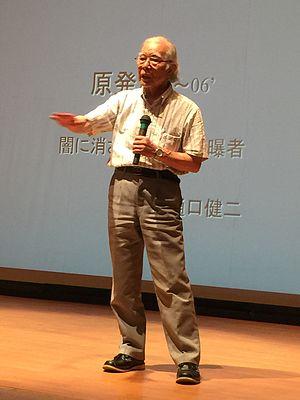
Kenji Higuchi est professeur de photographie dans plusieurs institutions de Tokyo et formateur au « Nippon Photography Institute ». Il est le fils aîné d'un cultivateur et à l'âge de 24 ans s'est mis à la photographie après avoir vu les célèbres photos de guerre de Robert Capa. Il a publié quelques-unes des premières images de travailleurs du nucléaire à l’œuvre à l'intérieur d'un réacteur en 1977. Les photos de Higuchi montrent principalement des personnes et des situations liées à des questions nucléaires et il a remporté un Nuclear-Free Future Award en 2001 dans la catégorie « Éducation ».